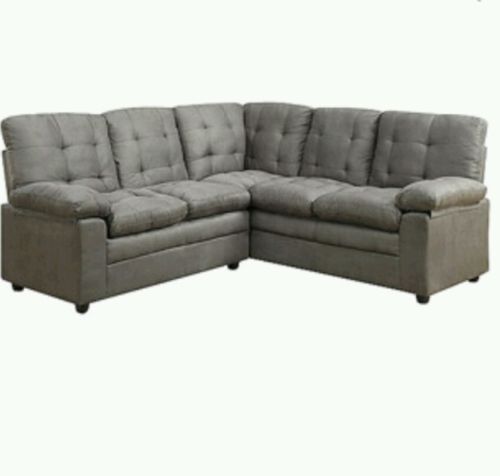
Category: sofa